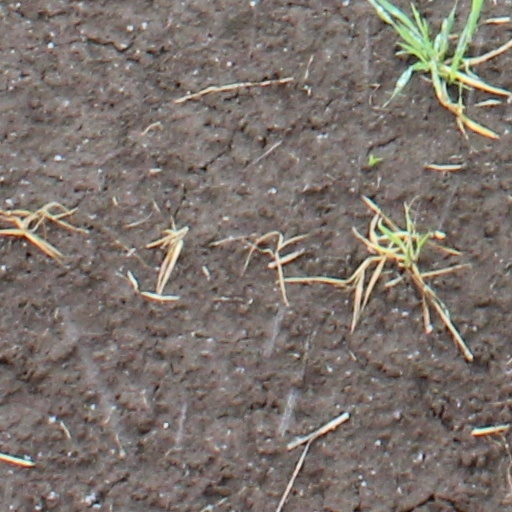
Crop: wheat